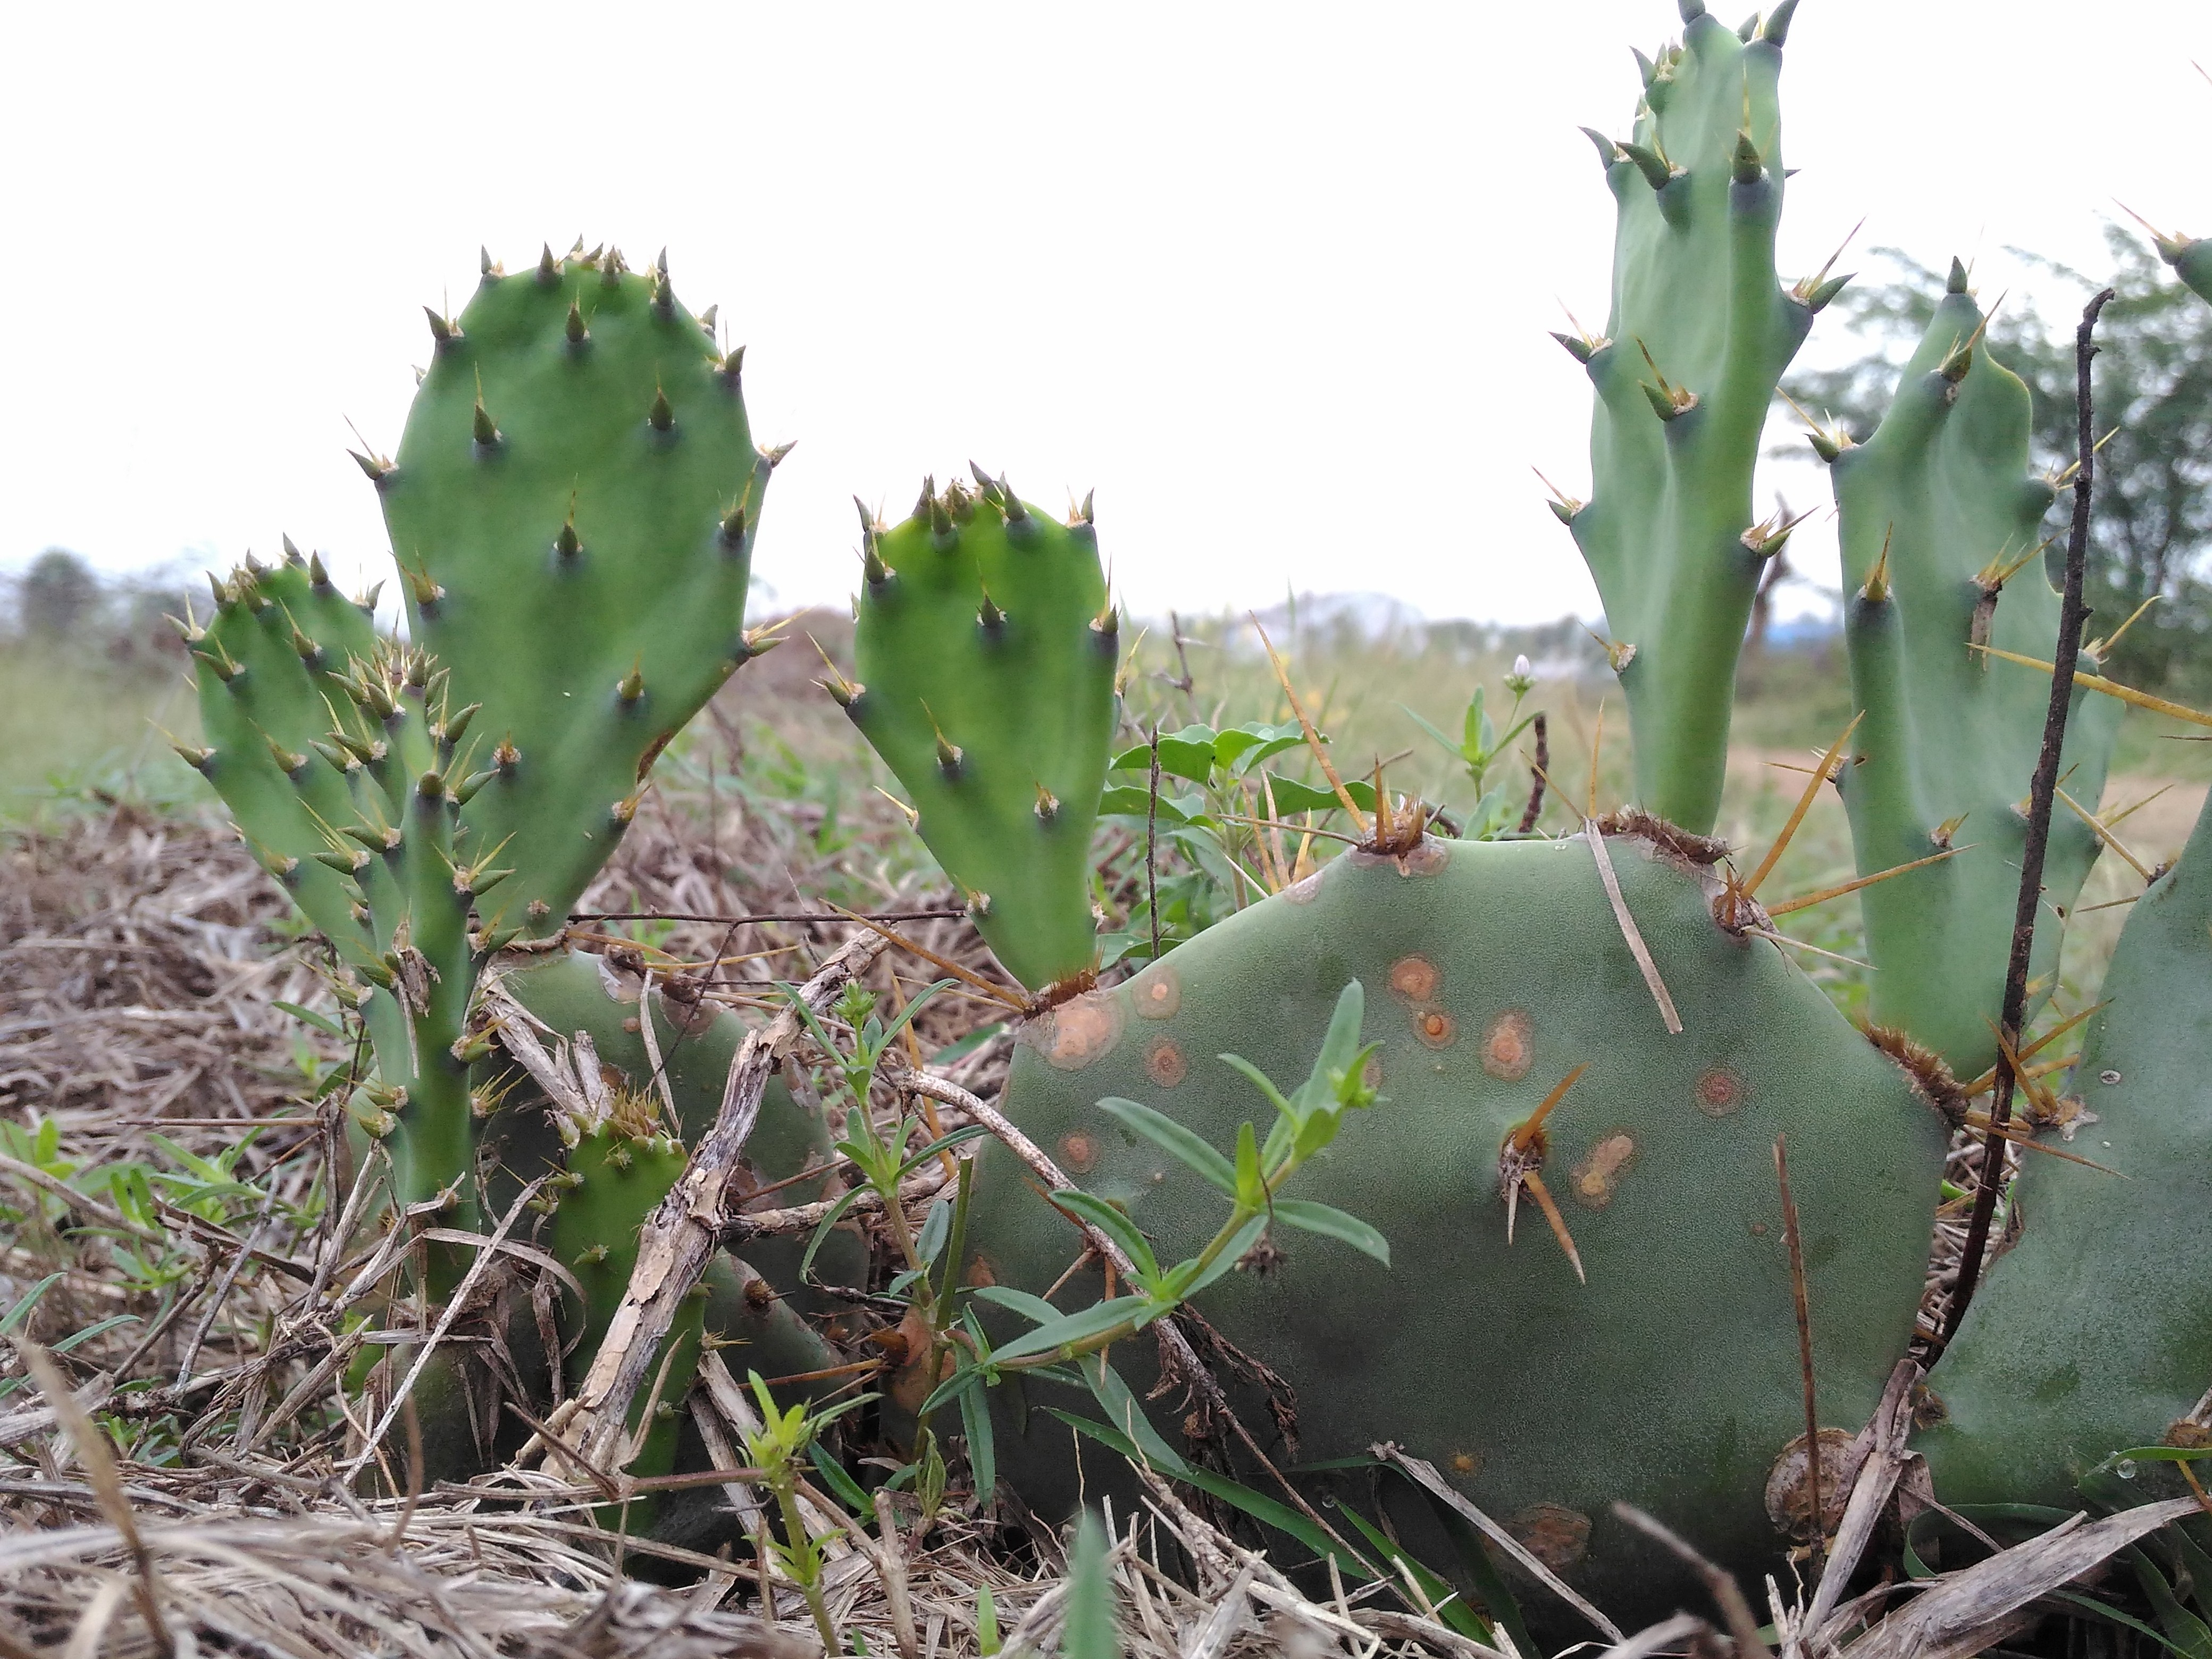
cactus, plant, flower, botany, caryophyllales, flowering plant, prickly pear, plant stem, land plant, thorns spines and prickles, hedgehog cactus, nopal, barbary fig, eastern prickly pear